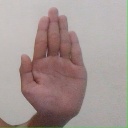
अक्षर: ध